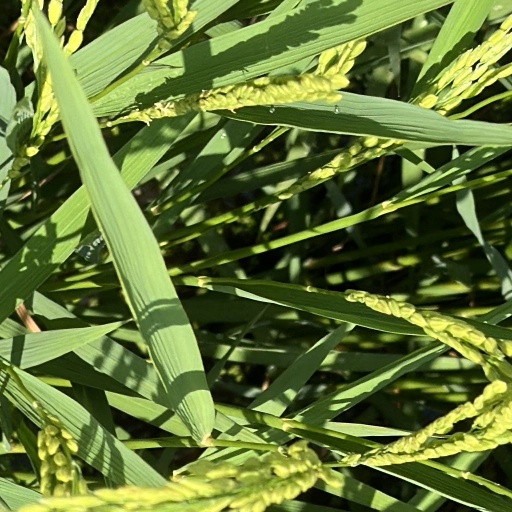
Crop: rice